My Big Night

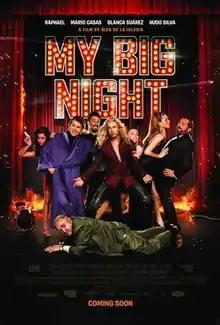
Theatrical release poster

My Big Night is a 2015 Spanish comedy film directed by Álex de la Iglesia, who also co-wrote it with Jorge Guerricaechevarría.